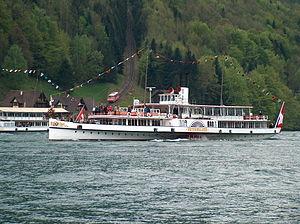
Cette liste présente les biens culturels d'importance nationale dans le canton de Lucerne. Cette liste correspond à l'édition 2009 de l'Inventaire Suisse des biens culturels d'importance nationale pour le canton de Lucerne. Il est trié par commune et inclus : 83 bâtiments séparés, 27 collections, 7 sites archéologiques et 6 cas particuliers.